Urvashi Rautela

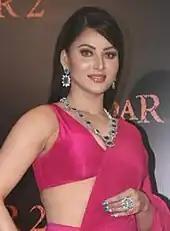
Urvashi in 2023

In 2018, she appeared in the revenge drama "Hate Story 4". Rachit Gupta of the "Times of India" commented on her performance, stating, "Urvashi Rautela has the main role and her character has plenty to offer. She starts off as a girl dancing in a strip club, but as the story unfolds, her character gets plenty of twists, turns and reveals. There's a lot on her table and the pretty actress handles the myriad emotions and shades with ease."